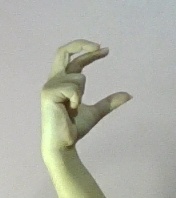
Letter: thal